AMC Gremlin

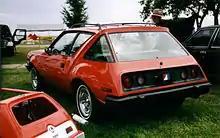
AMC Gremlin XP concept car

Between 1972 and 1974, Hurst Performance marketed "a highway safety vehicle" for emergency services, as well as a compact alternative to trucks for motorsport race tracks. The "Hurst Rescue System 1" was based on the AMC Gremlin and designed to quickly assist vehicle extrication of crash victims. The vehicle came with the "Hurst Rescue Tool", commonly known as "The Jaws of Life", winch, stretcher, and firefighting and first aid supplies. The vehicle also included push bumpers and a 25-gallon water tank. The price for this fully equipped rescue vehicle was between $11,000 to $13,000.